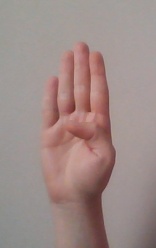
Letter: kaaf